Savoy blue

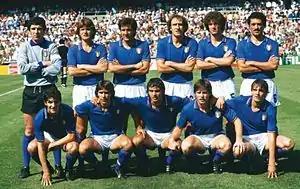
The Italy national football team at the 1982 FIFA World Cup

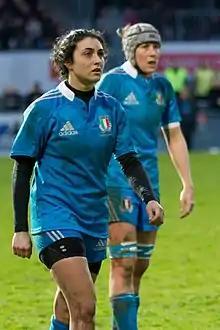
Debora Ballarini and Silvia Gaudino during a match of the Italy women's national rugby union team

In the sporting field, the Savoy blue distinguishes almost all of the athletes who represent Italy internationally in any discipline: the origin of the use of this colour dates back to 6 January 1911, when the Italy national football team faced in Milan the Hungary national football team. The term blue shirt by now represents for metonymy the international appearance for Italy, and the athletes who represent the country are called "azzurri".